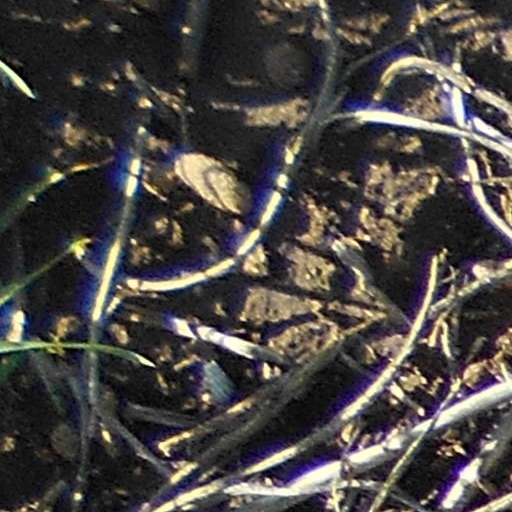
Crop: wheat